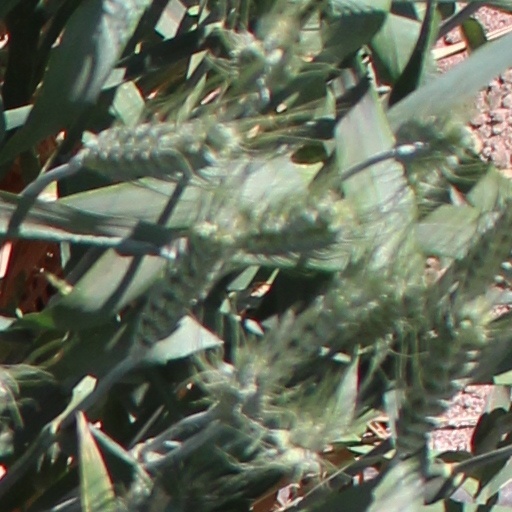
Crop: wheat